New York State Route 324

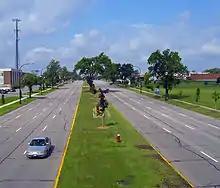
Sheridan Drive in the town of Tonawanda

Sheridan Drive was constructed during the early 1920s as a town of Tonawanda project to help alleviate the anticipated growth of the village of Kenmore. Despite its construction, the new road was not without controversy. During construction, new traffic lights were put in with concrete supports were opposed heavily by the town of Tonawanda and its residents, resulting in the traffic lights not having been built for many years. The town also felt that the construction of a superhighway in the middle of the country in Tonawanda was unjustified with the average traffic in that area. After construction of Sheridan Drive was completed in 1925, a monument with a statue of General Phillip Sheridan was constructed to commemorate the new road. However, the taxpayers feeling enough money had already been spent on the road, the statue of Sheridan was never constructed and only the monument to the road's construction was completed. In order to give the road a new look, the road had large trees planted throughout what was considered a desolate area at the time.